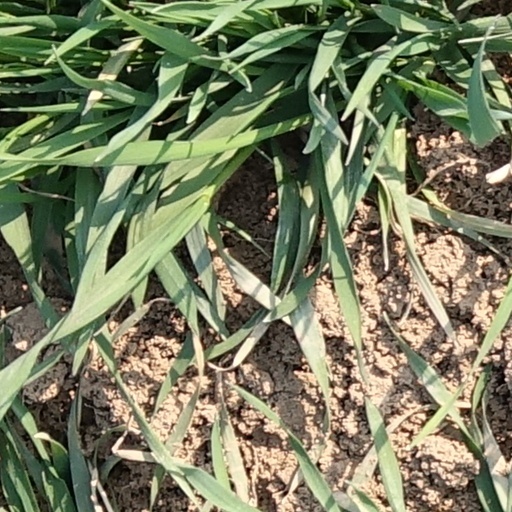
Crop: wheat